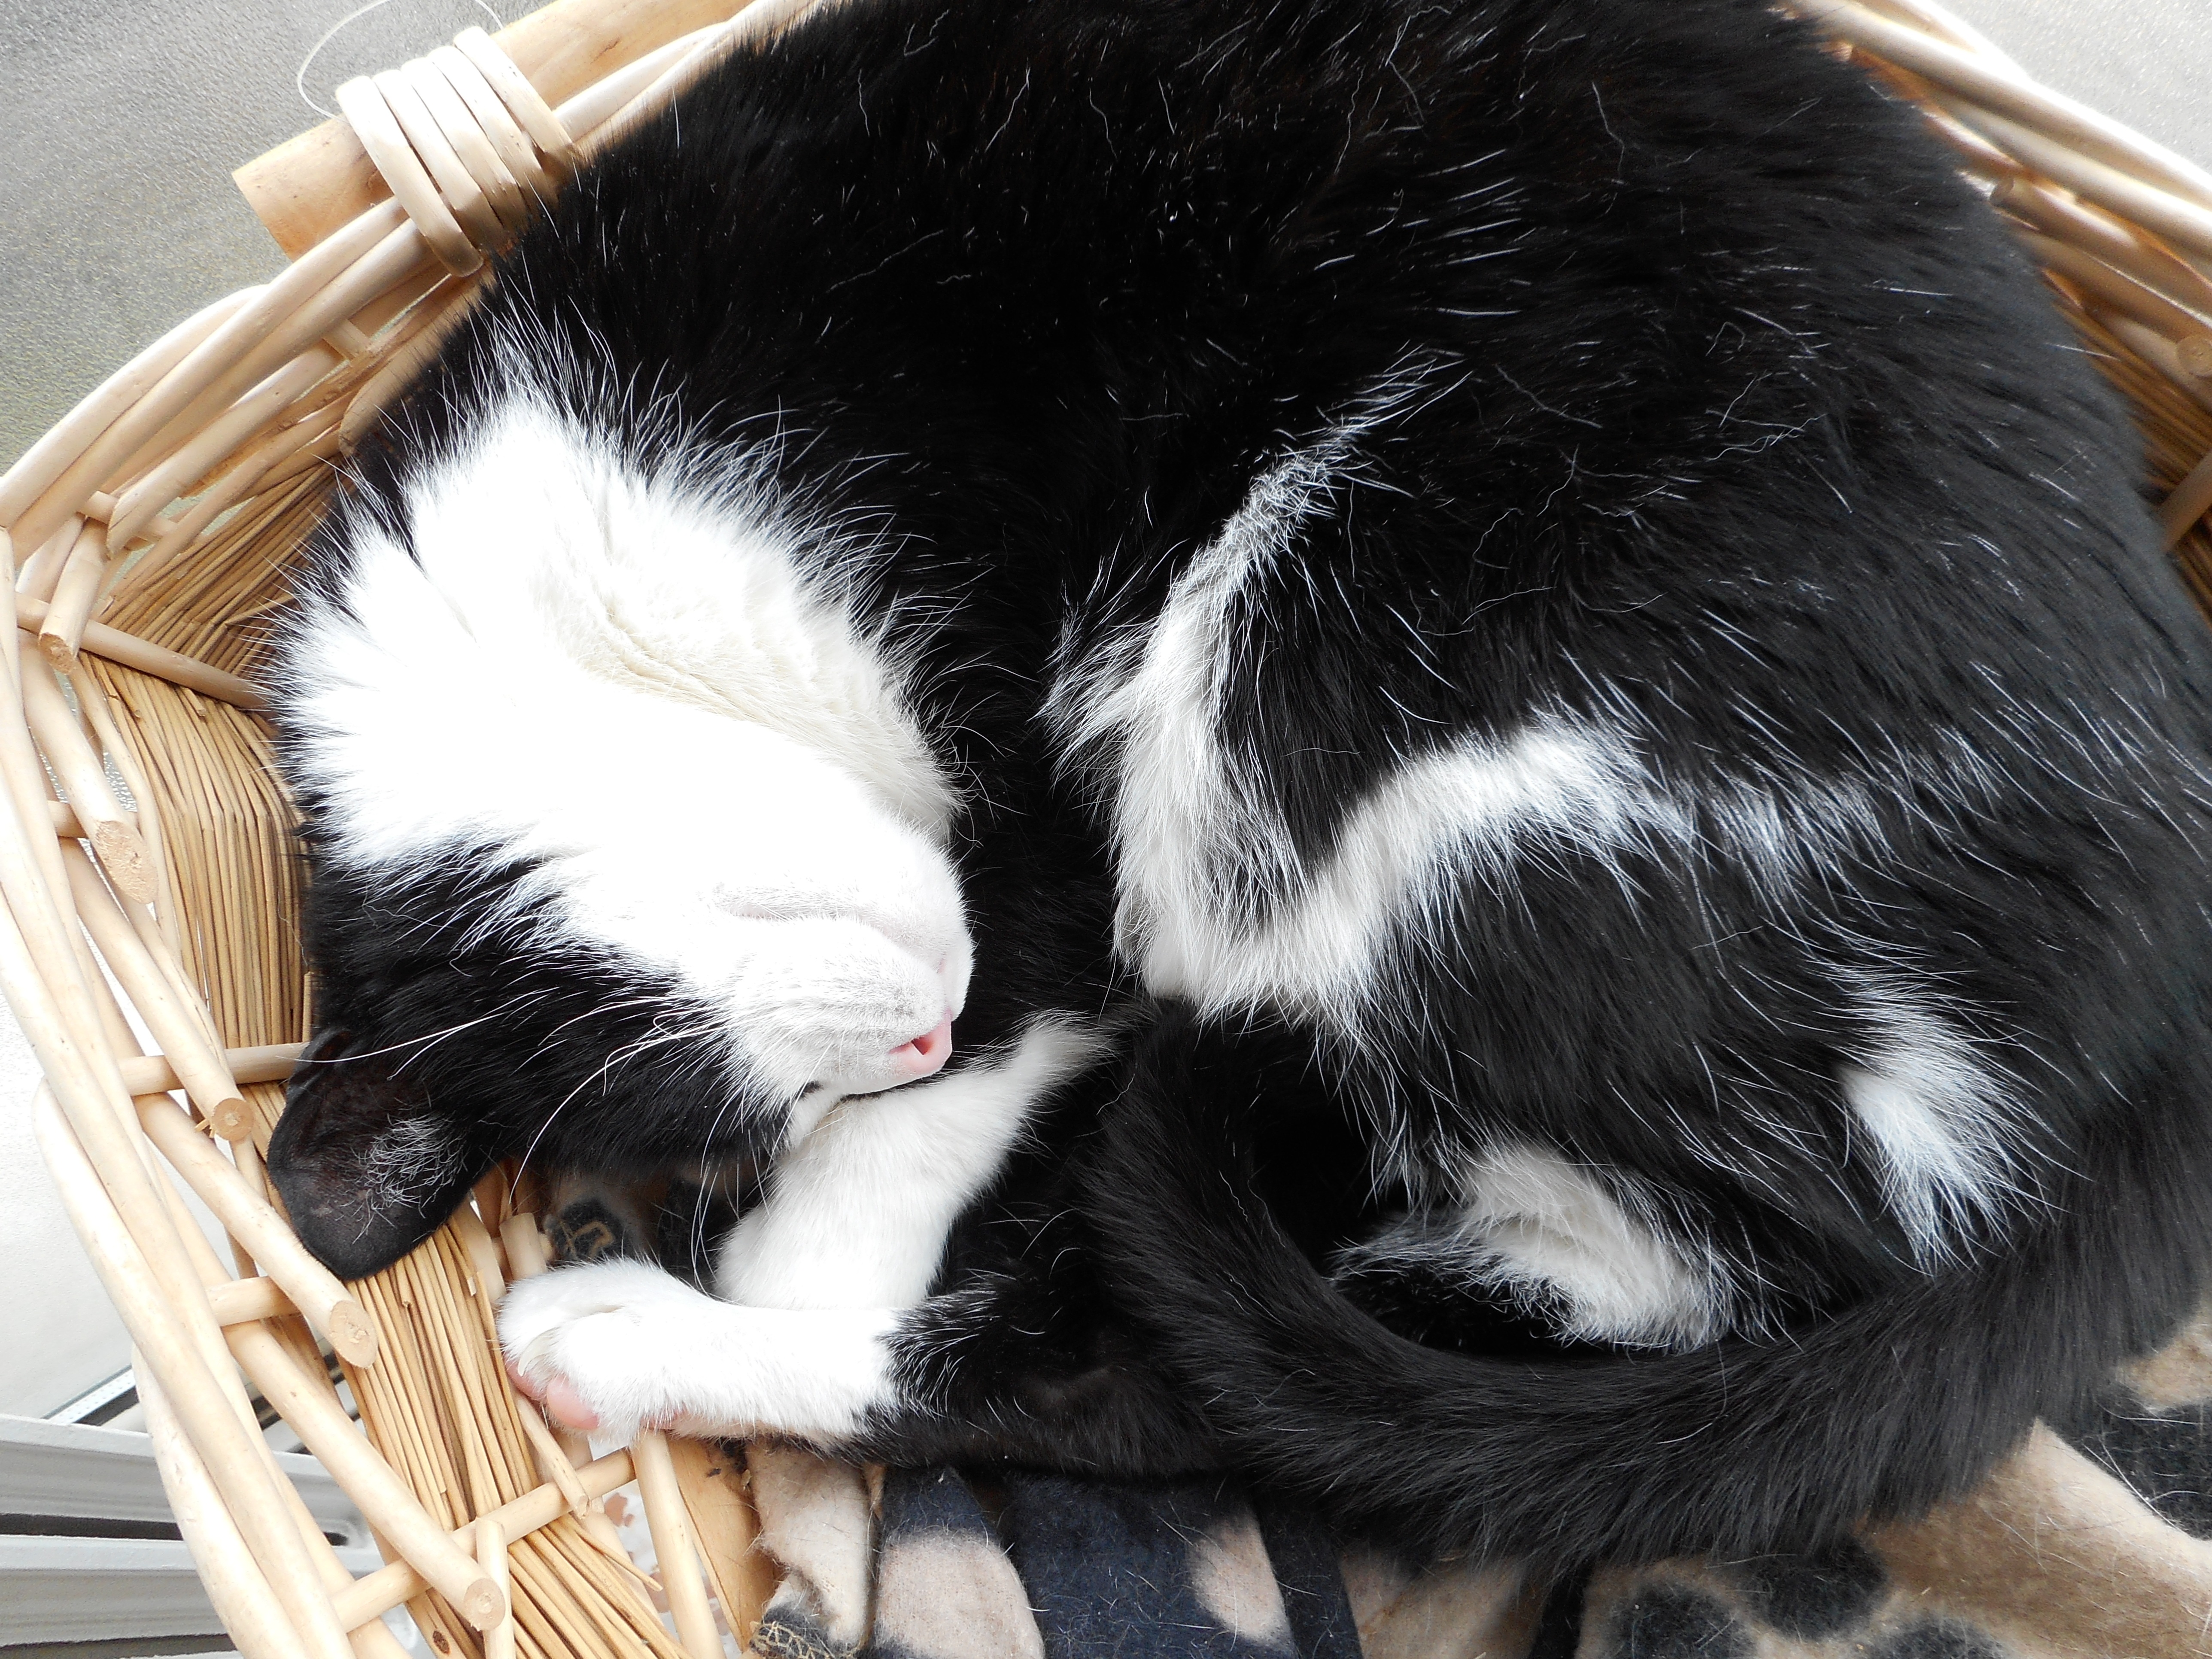
black and white, pet, fur, kitten, cat, mammal, basket, nose, whiskers, sleep, malai, dog's bed, norwegian forest cat, small to medium sized cats, cat like mammal